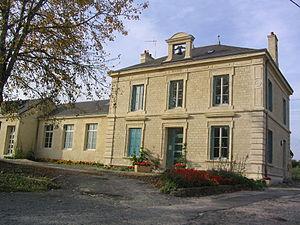
Neuville-Day est une commune française, située dans le département des Ardennes en région Grand Est.